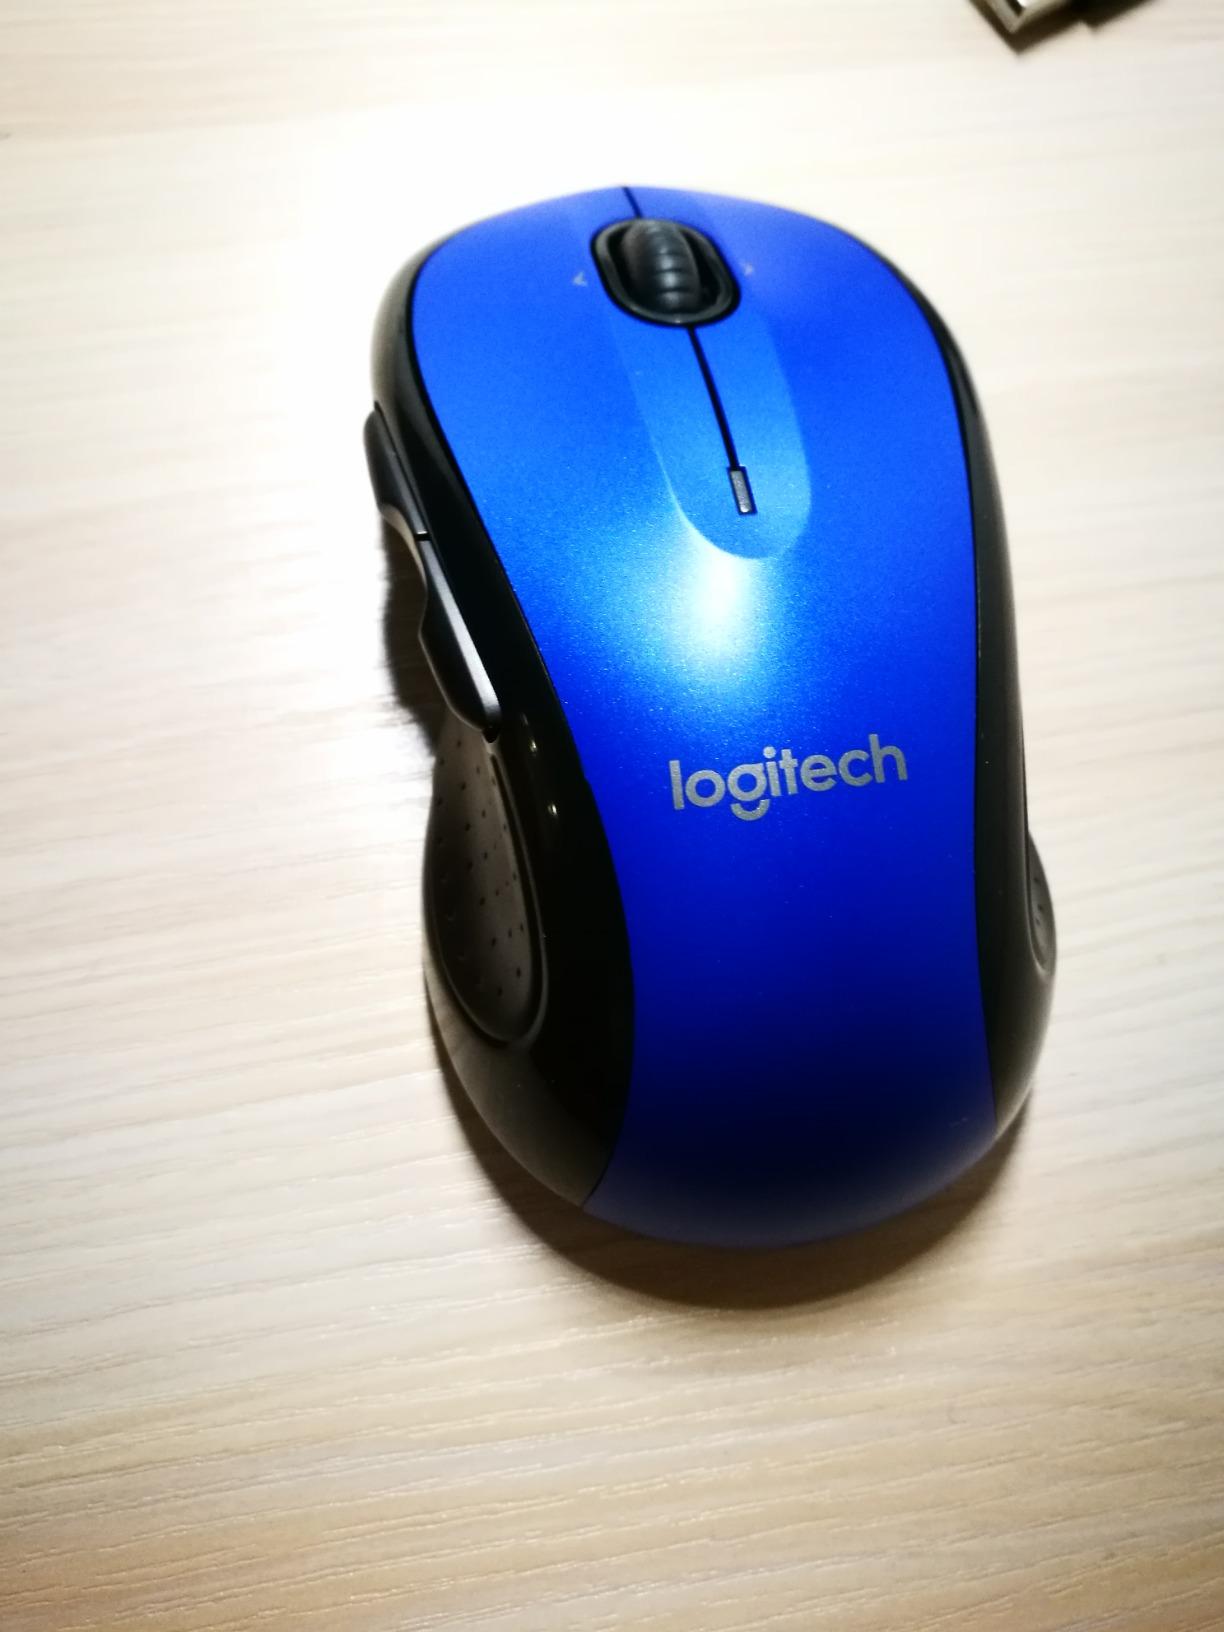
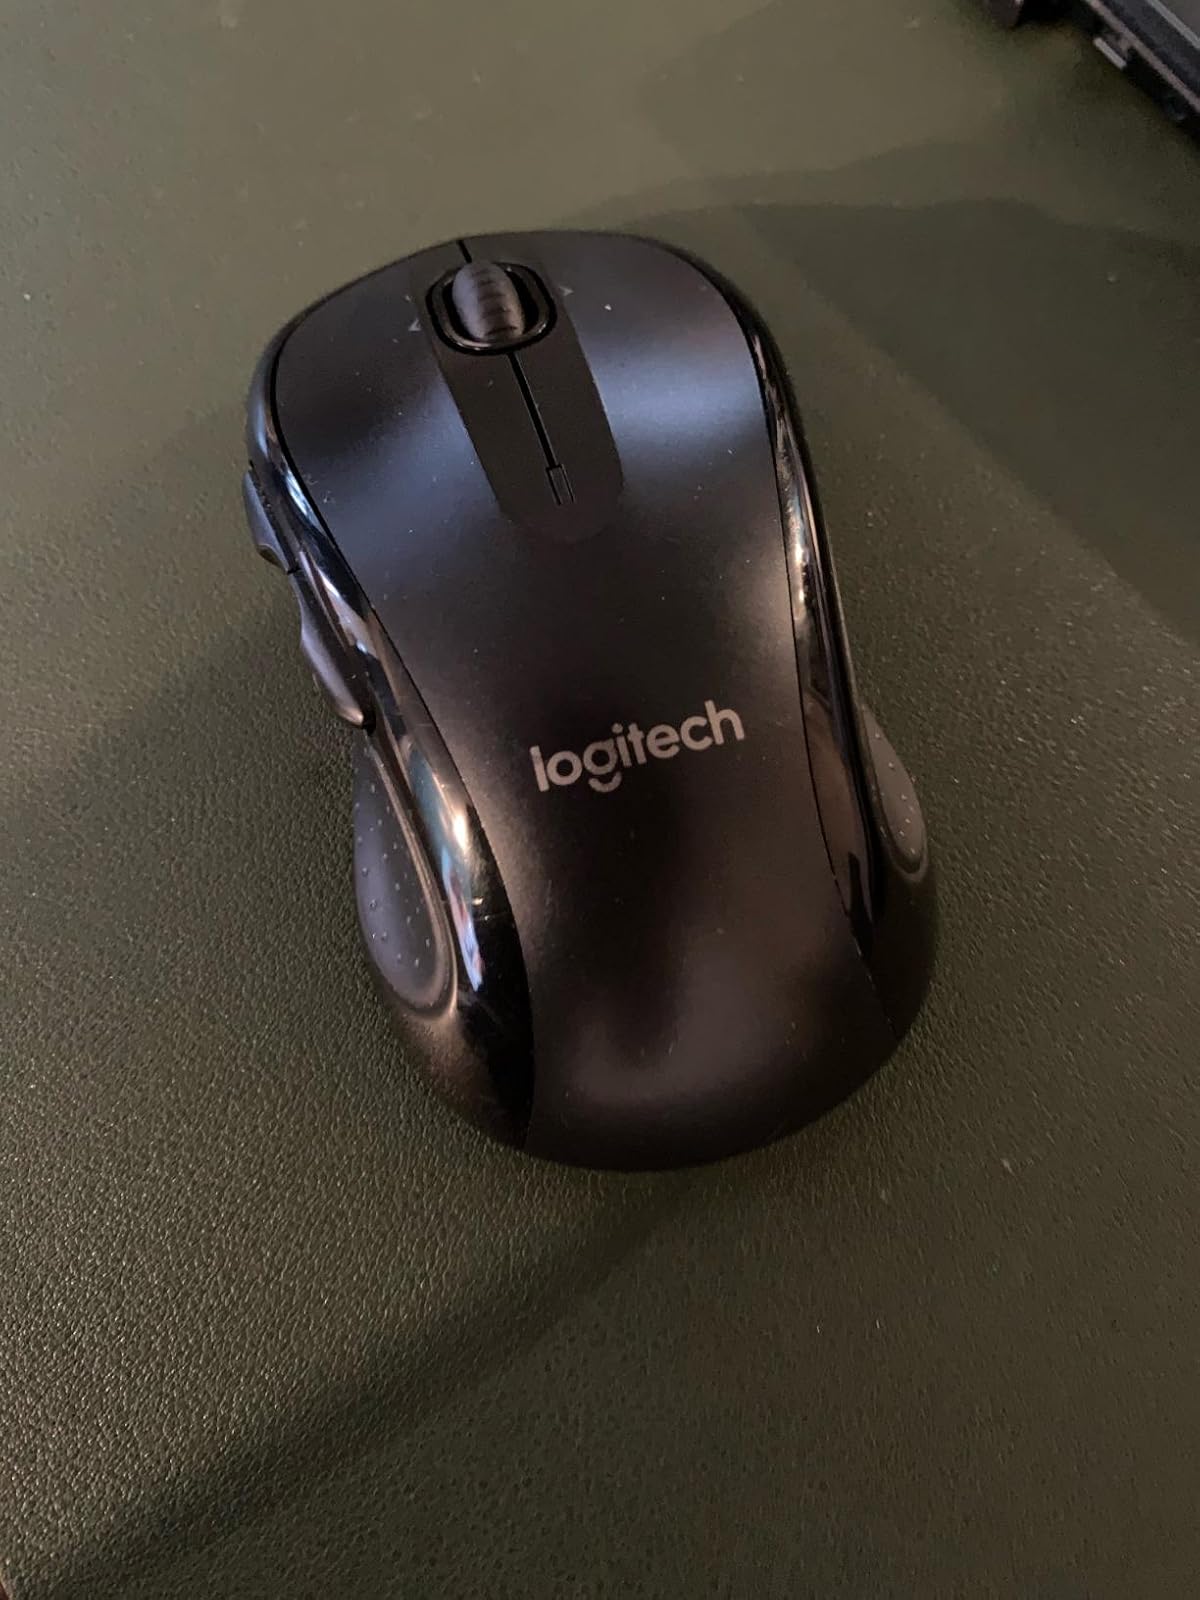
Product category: mouse
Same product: no